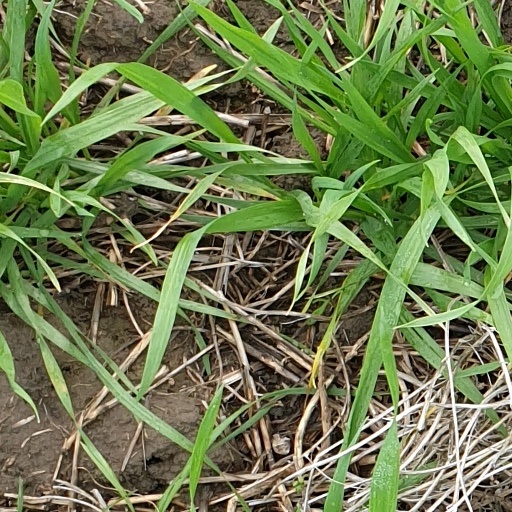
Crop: wheat